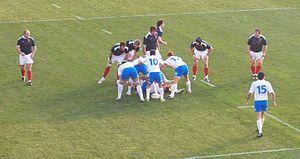
Marc Lièvremont est un ancien joueur de rugby à XV et à sept français, ancien sélectionneur de l'Équipe de France de rugby entre 2007 et 2011, né le 28 octobre 1968 à Dakar.